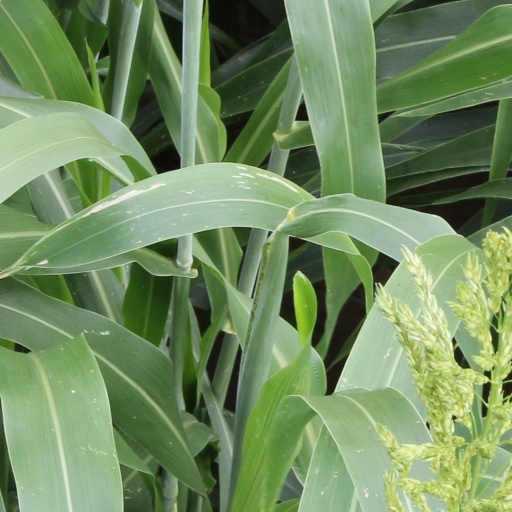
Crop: sorghum